Watford

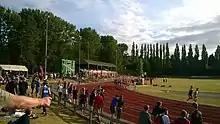
Woodside Athletics Stadium

The name Watford is first mentioned in an Anglo-Saxon charter of 1007, where "Watforda" is one of the places marking the boundary of "Oxanhæge". It is not mentioned in the Domesday Book of 1086, when this area was part of St Albans Abbey's manor of Cashio. In the 12th century the Abbey was granted a charter allowing it to hold a market here, and the building of St Mary's Church began. The settlement's location helped it to grow, since as well as trade along this north–south through route it possessed good communications into the vale of St Albans to the east and into the Chiltern Hills along the valley of the River Chess to the west.